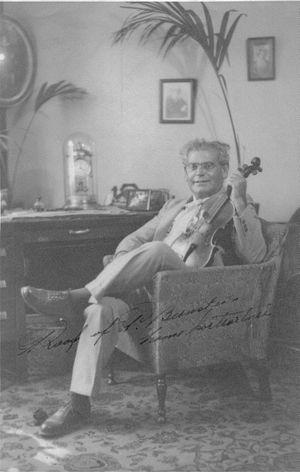
Leo Portnoff est un auteur, compositeur et professeur né à Kiev en 1875 et mort en Floride en 1940.Il joue du violon .Il est plus particulièrement connu pour ses Fantaisies russes.Il a composé plusieurs morceaux pour violon.